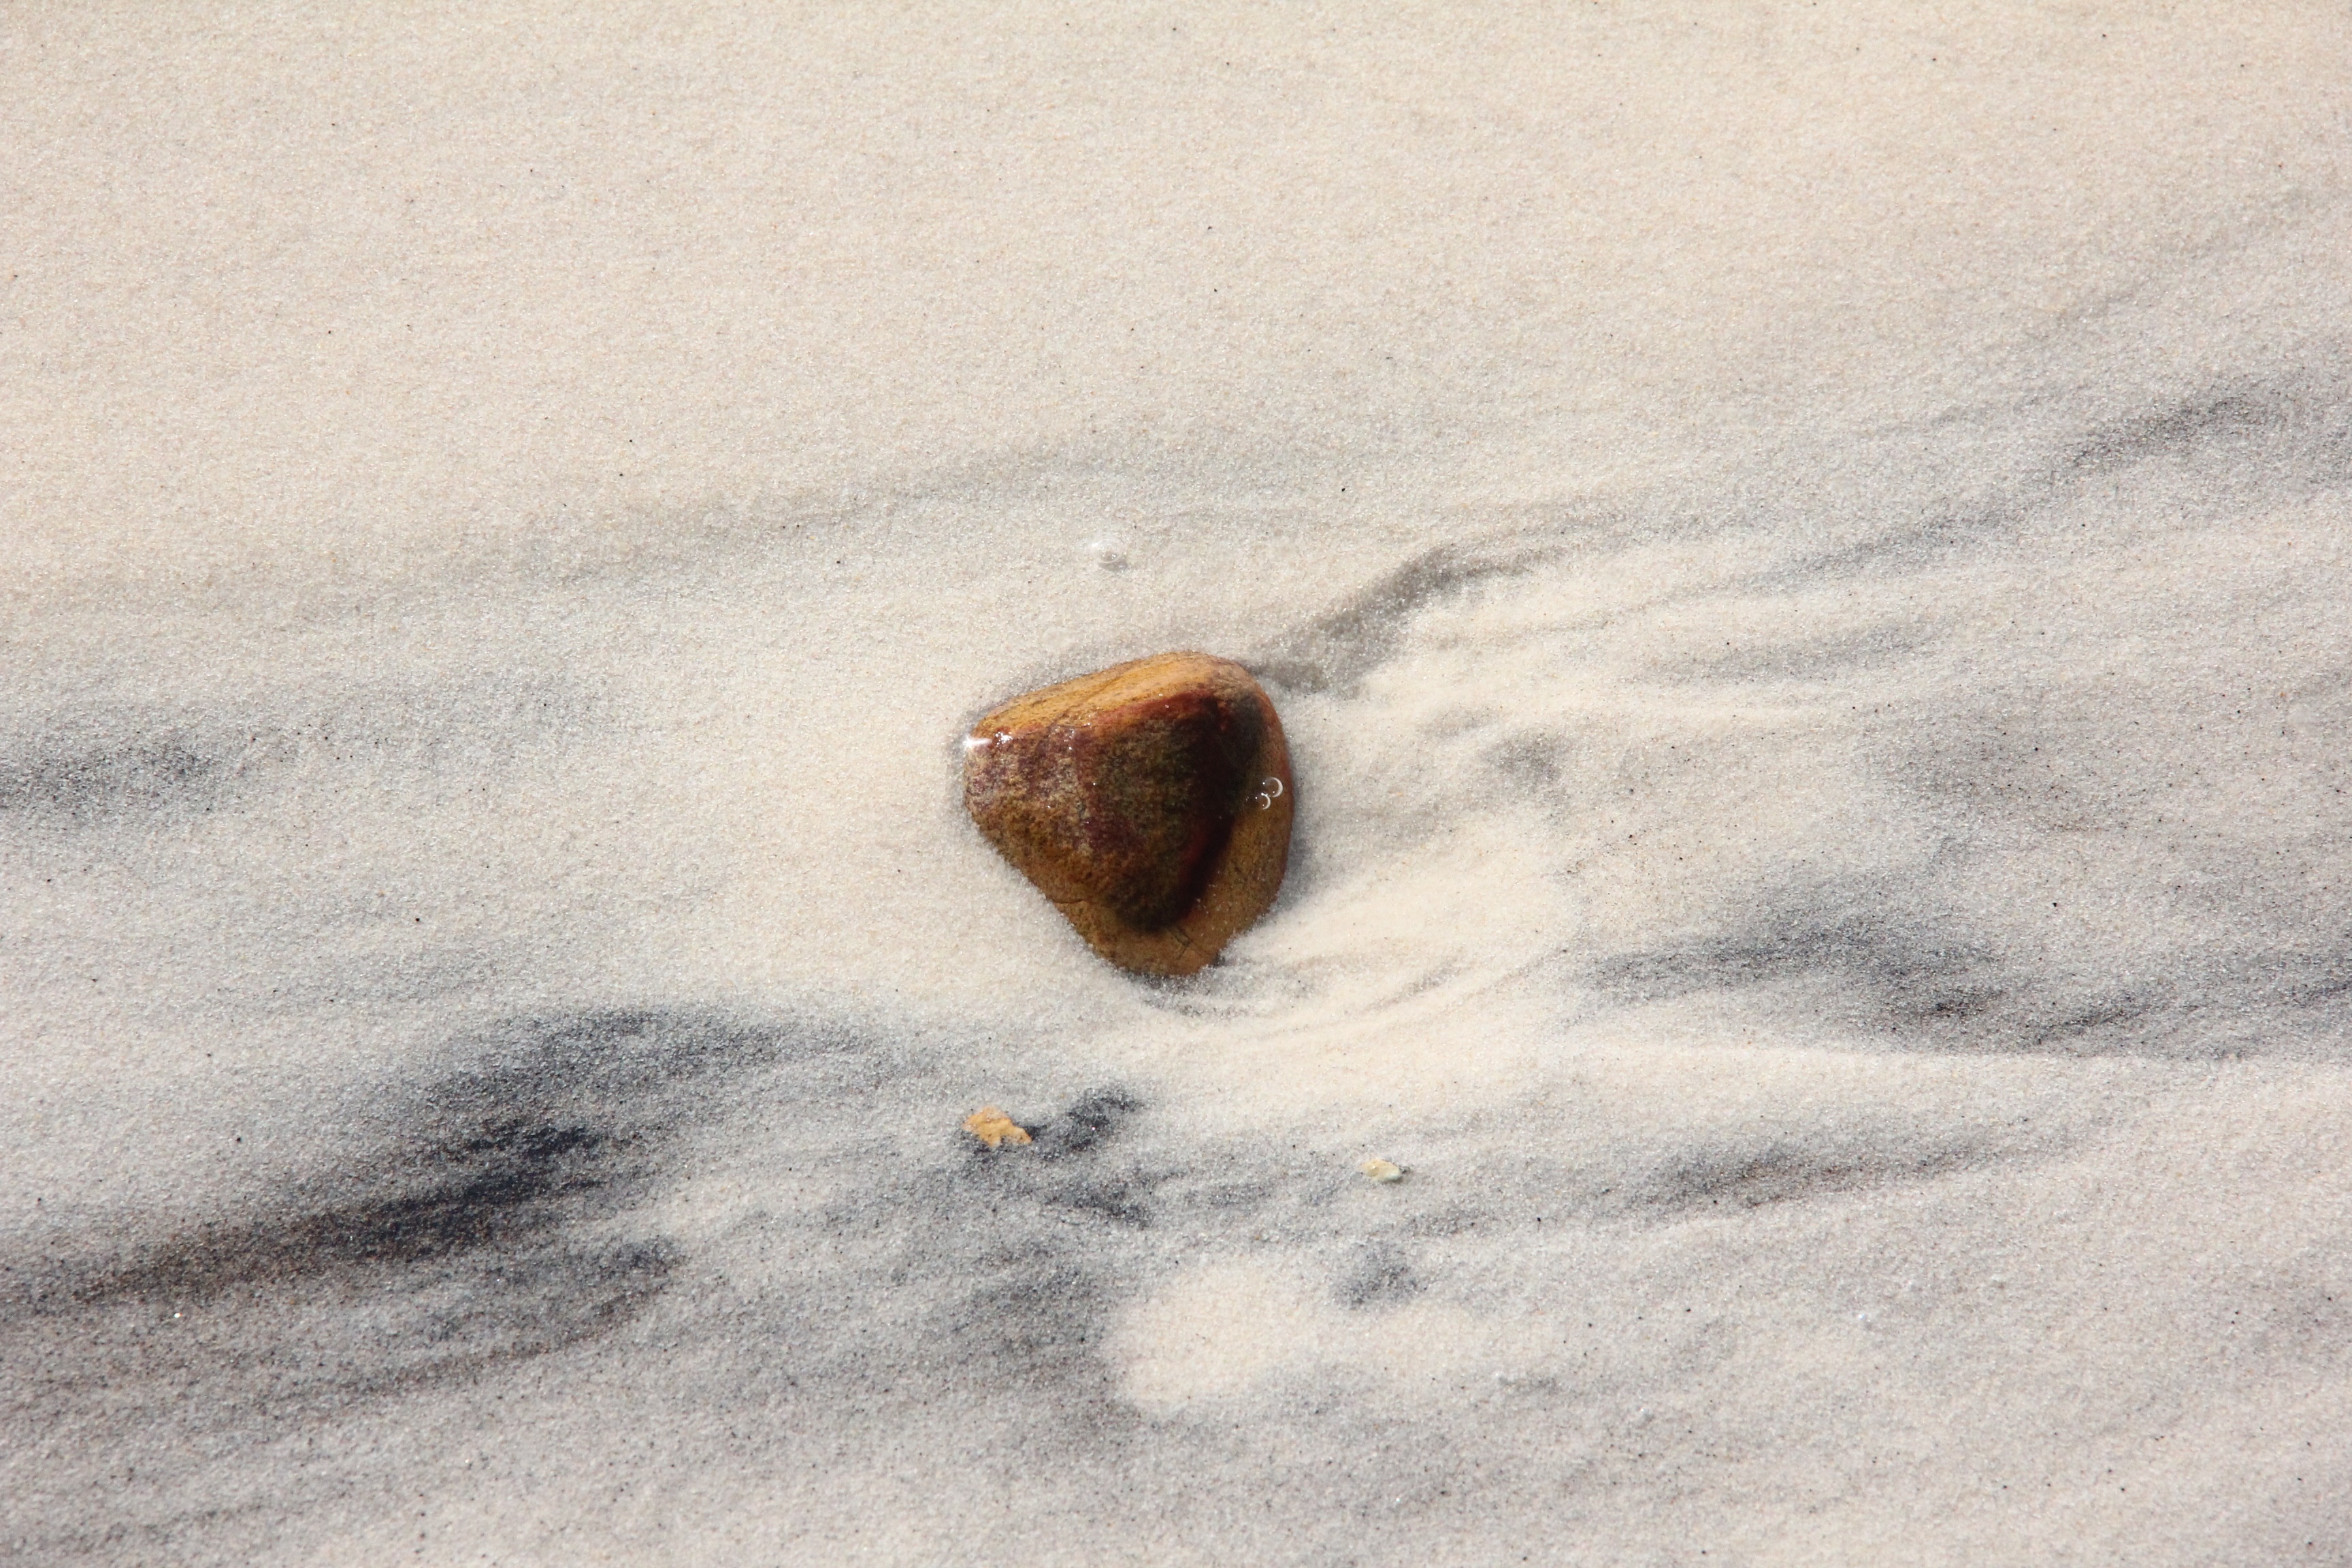
beach, sand, rock, stone, material, shape